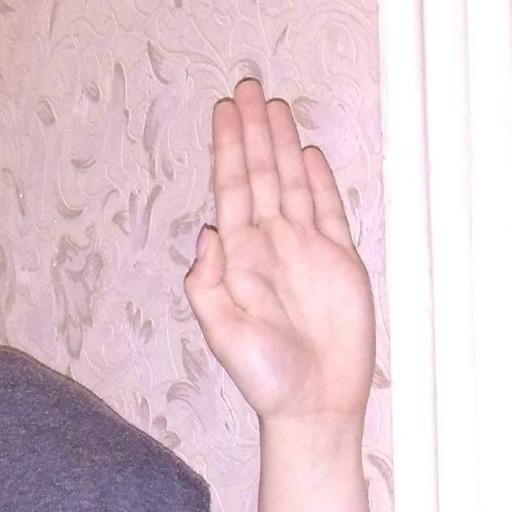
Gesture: stop